Culture of Maharashtra

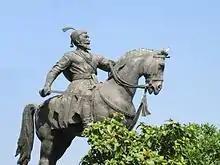
Statue of Shivaji opposite to Gateway of India in North Mumbai

Around 80% of Maharashtrians are Hindu, and there are significant Muslim, Christian and Buddhist minorities. The Maharashtrian culture consists of people from all a vast majority of religions. Due to it being huge areawise, many sub-regional cultures also exist in Maharashtra. The sub region of Vidarbha, was earlier a part of Central Provinces and Berar, hence it has that influence upon its culture. There are many temples in Maharashtra, some of which are thousands of years old. These temples are constructed in a fusion of architectural styles borrowed from North and South India. The temples also blend themes from Hindu, Buddhist and Jain cultures. The temple of Lord Vitthal at Pandharpur is the most important temple for the Varkari sect. Other important religious places are the Ashtavinayaka temples of Lord Ganesha, Bhimashankar which is one of the Jyotirling (12 important Lord Shiva temples).